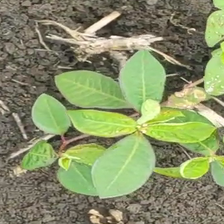
Weed species: Moti_dudhi(Euphorbia_geneculata_L)